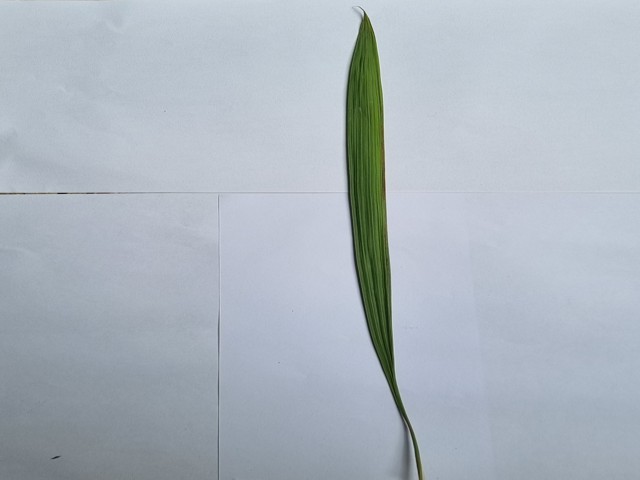
Plant: betal